Election church

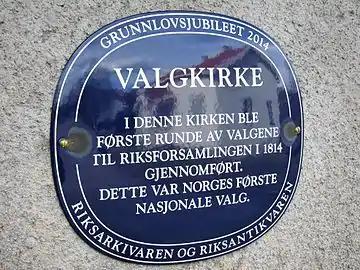
Plaque commemorating the 1814 election at Vang Church

The parish priest was the chief official in the local community, and it was usually the parish priest that administered the elections. The elections were essentially indirect elections, in which the people of each parish chose an "elector". A few days later, all the electors in the county met together at a central church in the county. At that meeting, the electors chose the representatives to send to Eidsvoll. In some small towns with only one congregation, the selection took place through direct voting. The first elections took place on a general day of prayer declared on Friday, February 25, 1814.